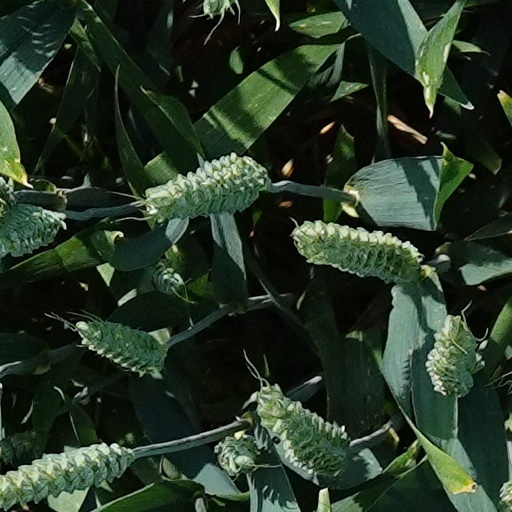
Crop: wheat